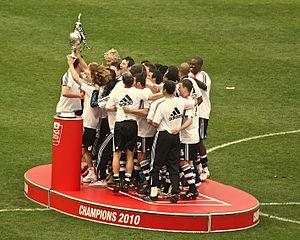
Le Newcastle United Football Club, souvent abrégé en NUFC, est un club de football anglais fondé le 9 décembre 1892 à la suite de la fusion entre le club de Newcastle East End et celui de Newcastle West End et qui évolue depuis sa création au St James' Park. Quatre titres de champion d'Angleterre, six Coupes d'Angleterre, un Community Shield, une Coupe des villes de foires et une Coupe Intertoto composent le palmarès de ce club historique.